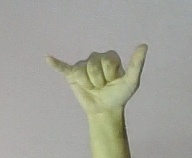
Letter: ya